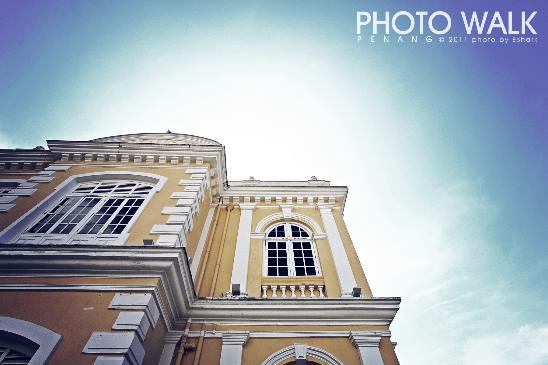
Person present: No